Selina Hastings, Countess of Huntingdon

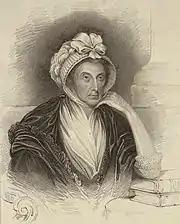
Selina, Countess of Huntingdon in old age

Following the expulsion of six Methodist students from St Edmund Hall, Oxford in 1768 the Countess founded a ministers' training college at Trefeca (Trevecca) near Talgarth, in Mid Wales, not far from Brecon. George Whitefield preached at the opening ceremony. The college moved to Hertfordshire in 1792, and was renamed Cheshunt College. It moved to Cambridge in 1906. Cheshunt College, Cambridge merged with Westminster College, Cambridge, the training college of the Presbyterian Church of England (and after 1972, of the United Reformed Church), in 1967.